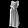
Label: Dress